Embroidered patch

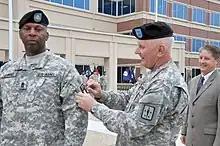
US Army Sustainment Center of Excellence patch ceremony, 2009

Embroidered patches were first adopted by United States military units, with some crude, unofficial examples found on soldiers’ uniforms from the War of 1812, 1845 Mexican War, and the Civil War (1861–65) Unit identifications, also known as shoulder sleeve insignia (or SSI) is a relatively new component of the modern military uniform after originating during World War I, when Gen. John J. Pershing authorized limited use.